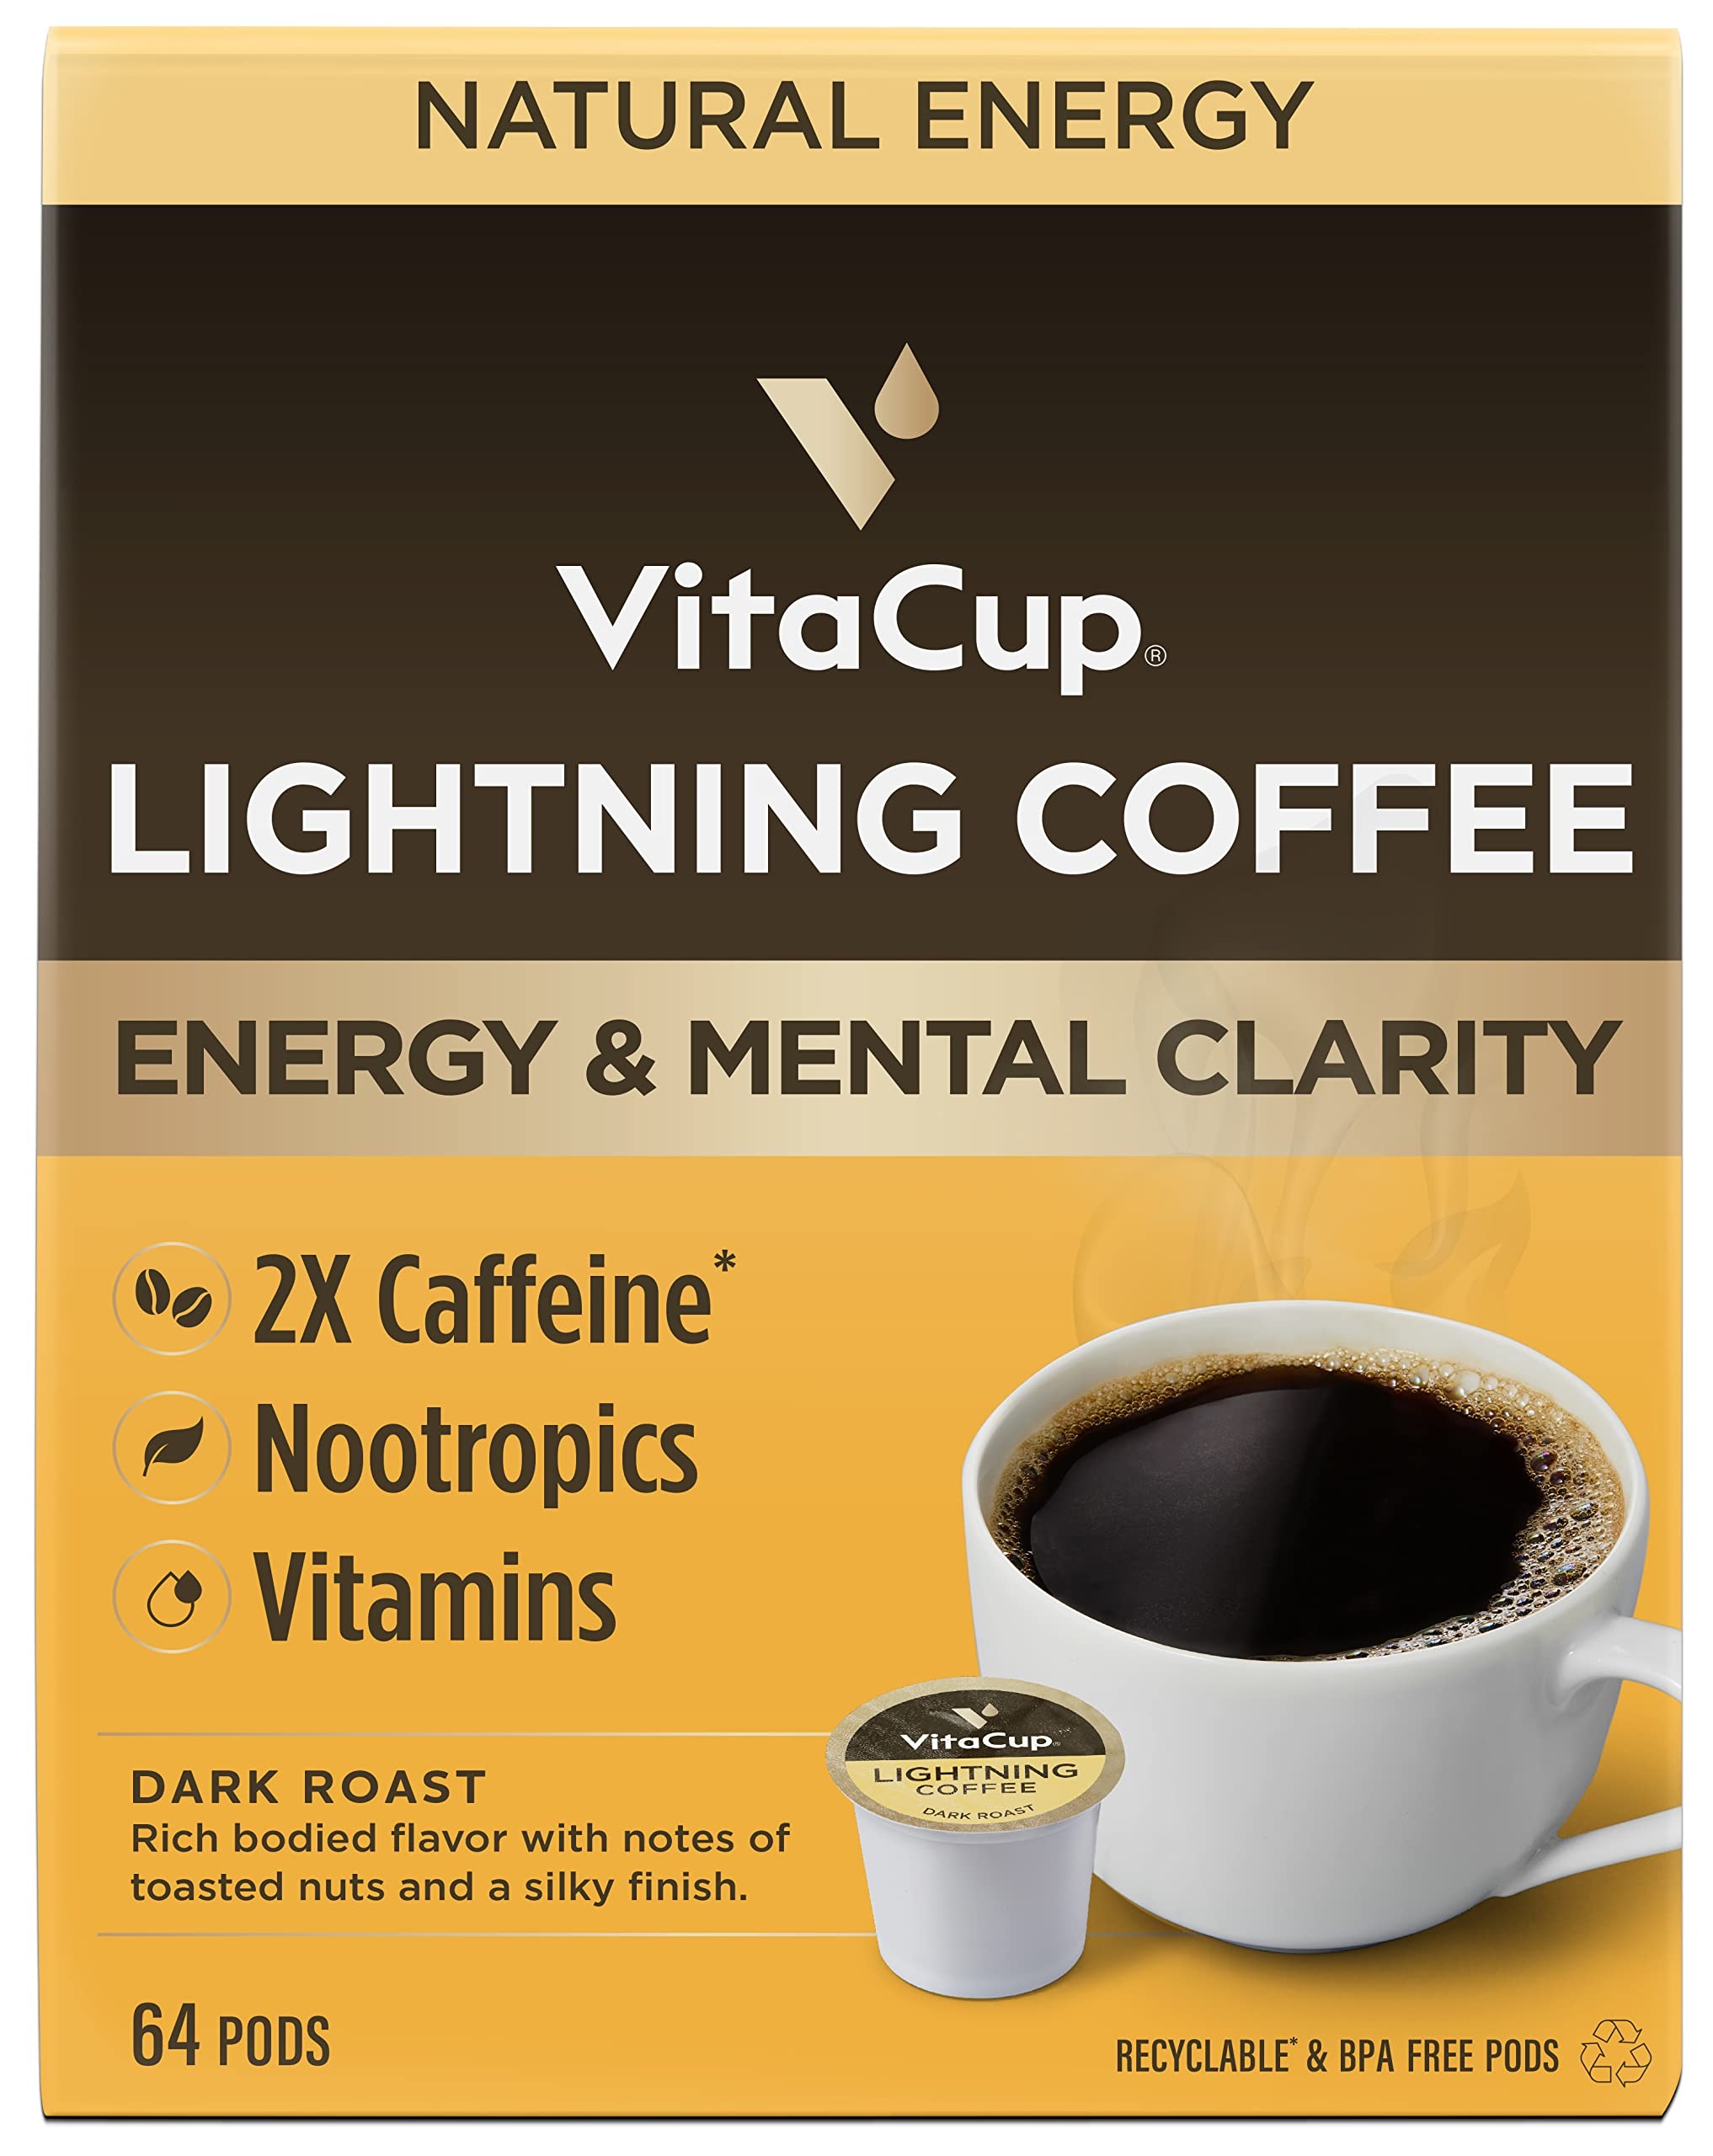
Item Name: VitaCup Lightning Coffee Pods, for Focus w/ 2X Caffeine, Green Coffee Bean, B Vitamins, D3, Strong Dark Roast Arabica Beans, Single Serve Pod Compatible with Keurig K-Cup Brewers, 64 Ct (4 packs of 16 ct)
Bullet Point 1: BOOSTED ENERGY: The coffee is expertly infused with a powerful nootropic, double caffeine from green coffee beans, and essential vitamins to sharpen your body and mind.
Bullet Point 2: MENTAL CLARITY: Laser in with this Nootropic Infusion of Alpinia galanga, an ancient spice from the ginger family; which, in combination with caffeine, creates long-lasting, brain-hacking focus.
Bullet Point 3: DAILY VITAMINS: A powerhouse blend of vitamins B1, B5, B6, B9, B12, and vegan D3 are infused in to make it easy to get a brilliant combination of nutrients to power your body.
Bullet Point 4: QUALITY DARK ROAST COFFEE: Enjoy a supercharged dark roast blend infused with green coffee bean extract that is roasted and nitrogen sealed in the USA.
Bullet Point 5: 100% RECYCLABLE SINGLE SERVE COFFEE PODS: Vitacup believes that we all can be socially responsible. Our coffee pods are made from recyclable #5 plastic materials and feature easy peel tabs to ensure recyclability across the USA. They are designed for use with nearly all single serve compatible Keurig kcup coffee pods brewers, including 2.0 machines.
Product Description: VitaCup Lightning Coffee Pods Lightning Coffee Pods deliver bold, rich flavor with an extra boost of caffeine to help fuel your day. This dark roast blend is crafted from premium Arabica coffee beans, offering a full-bodied taste with notes of toasted nuts and a silky finish. Infused with nootropics, essential vitamins, and green coffee bean extract for enhanced caffeine levels, each cup is designed for those who need extra energy and mental clarity. Whether you’re tackling a busy morning or powering through your afternoon, this high-caffeine coffee is a convenient and flavorful way to stay focused. This expertly crafted blend includes Alpinia Galanga, a powerful herb from Asia known for its high antioxidant content and nootropic properties. A signature mix of B vitamins (B1, B5, B6, B9, B12) and plant-based D3 is added to support daily wellness, while green coffee bean extract naturally enhances the caffeine levels. Paired with premium Arabica coffee, this combination creates a smooth yet powerful brew that fits seamlessly into any routine. Why You’ll Love It: Bold dark roast with rich, nutty notes and a silky finish Infused with Alpinia Galanga, extra caffeine, and essential vitamins Made with 100% premium Arabica coffee beans for a smooth, energizing brew Brewing is effortless. VitaCup Lightning Coffee Pods are fully compatible with Keurig brewers, ensuring a fresh, high-caffeine cup in just minutes. Simply pop in a pod, brew, and enjoy a bold, flavorful coffee made for energy and mental clarity.
Value: 64.0
Unit: Count

Price: 29.95